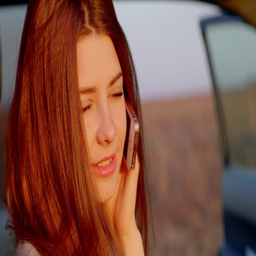
portrait of a red - haired girl at sunset talking on the phone in the car